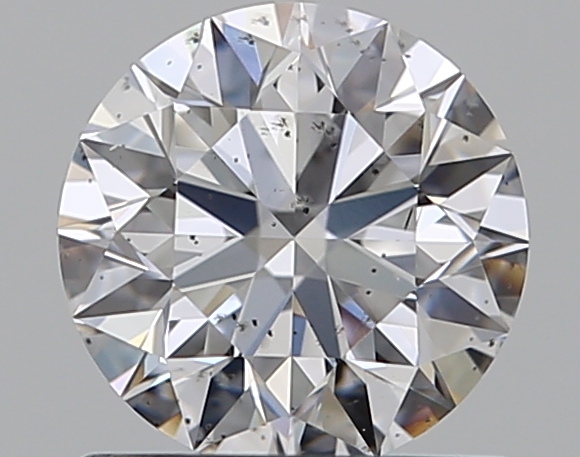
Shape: round
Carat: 0.8
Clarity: SI1
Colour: D
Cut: EX
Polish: EX
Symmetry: EX
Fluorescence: N
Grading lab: GIA
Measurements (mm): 5.89 x 5.92 x 3.7